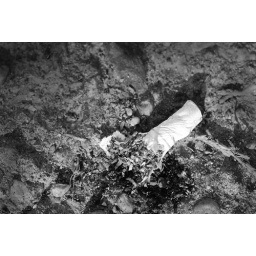
a random cigarrete on the ground near my house